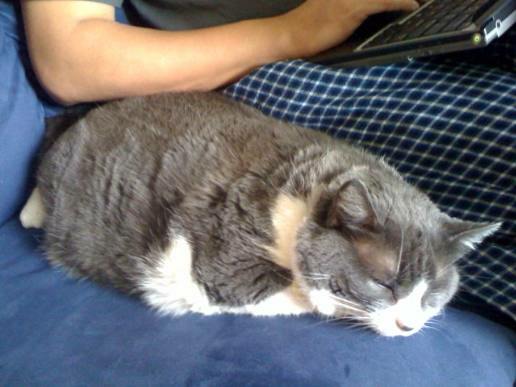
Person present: Yes